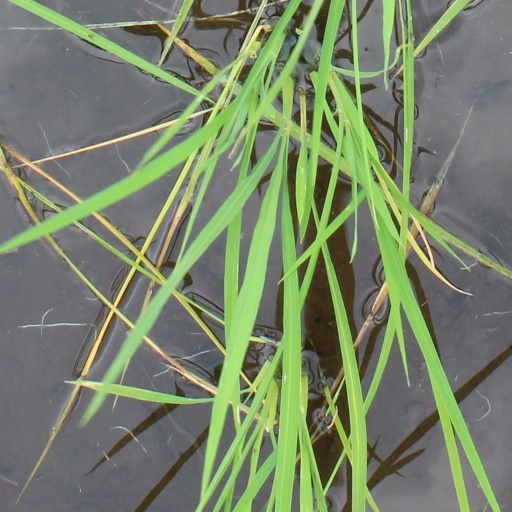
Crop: rice